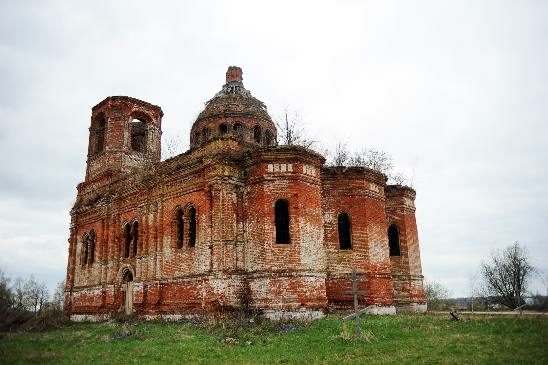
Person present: No